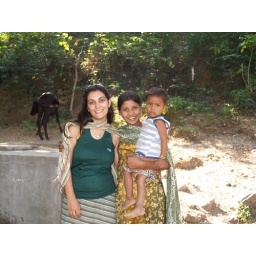
a girl in the forest near swiss cottege 3/11